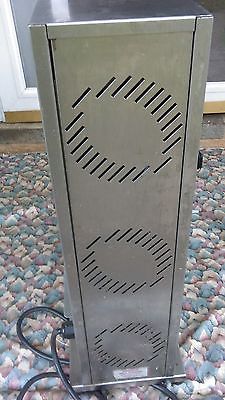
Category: toaster